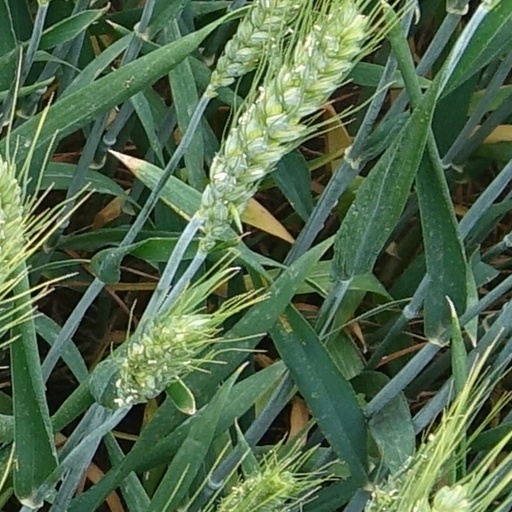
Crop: wheat